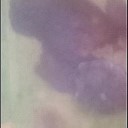
Label: Leaf_rust